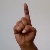
The image shows a hand gesture representing the letter 'D' in Indian Sign Language.